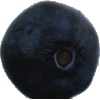
Label: Blueberry 1